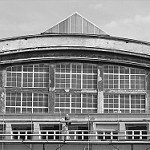
Label: B & W